David H. Burr

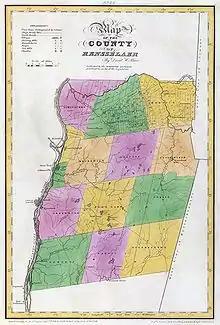
Map of Rensselaer County, New York, United States in 1829, by David H. Burr

David Burr (1803–1875) was an American cartographer, surveyor and topographer. He served in several positions for the United States government, as the official topographer for the United States Post Office Department from 1832 until 1838, and as a draftsman for the United States House of Representatives from 1838 until 1840 and for the United States Senate from 1853 until 1855. He was also Surveyor General of Utah from 1855 to 1857.